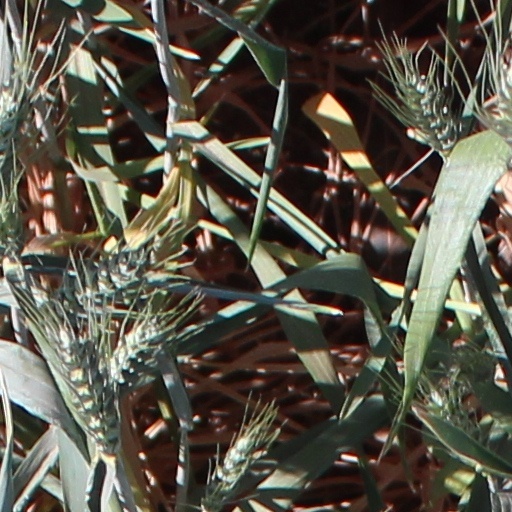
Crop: wheat